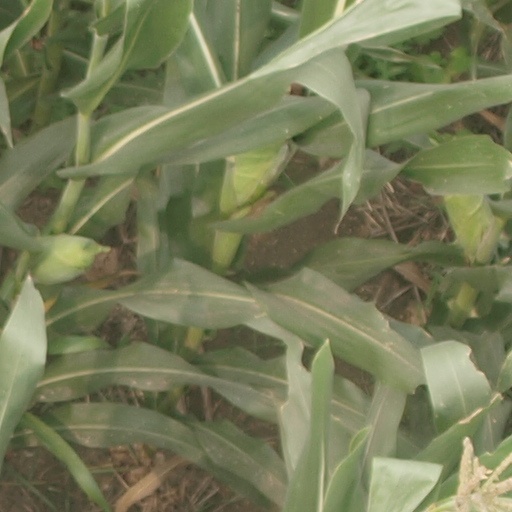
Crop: maize; corn